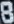
Number: 8